Charles Reece Pemberton

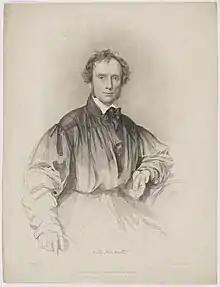
Charles Reece Pemberton

Charles Reece Pemberton (23 January 1790 – 3 March 1840) was a British actor, dramatist and lecturer.